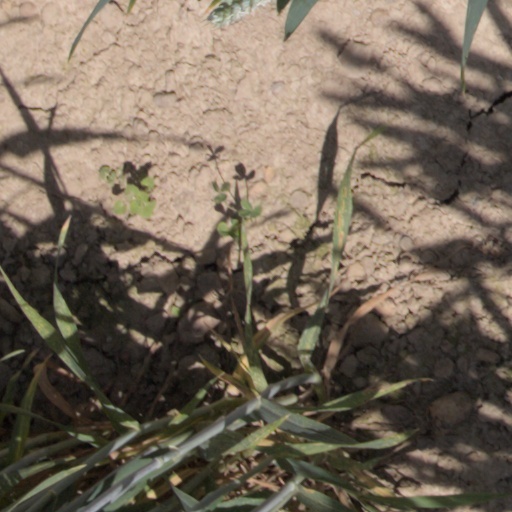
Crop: wheat